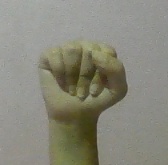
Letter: saad